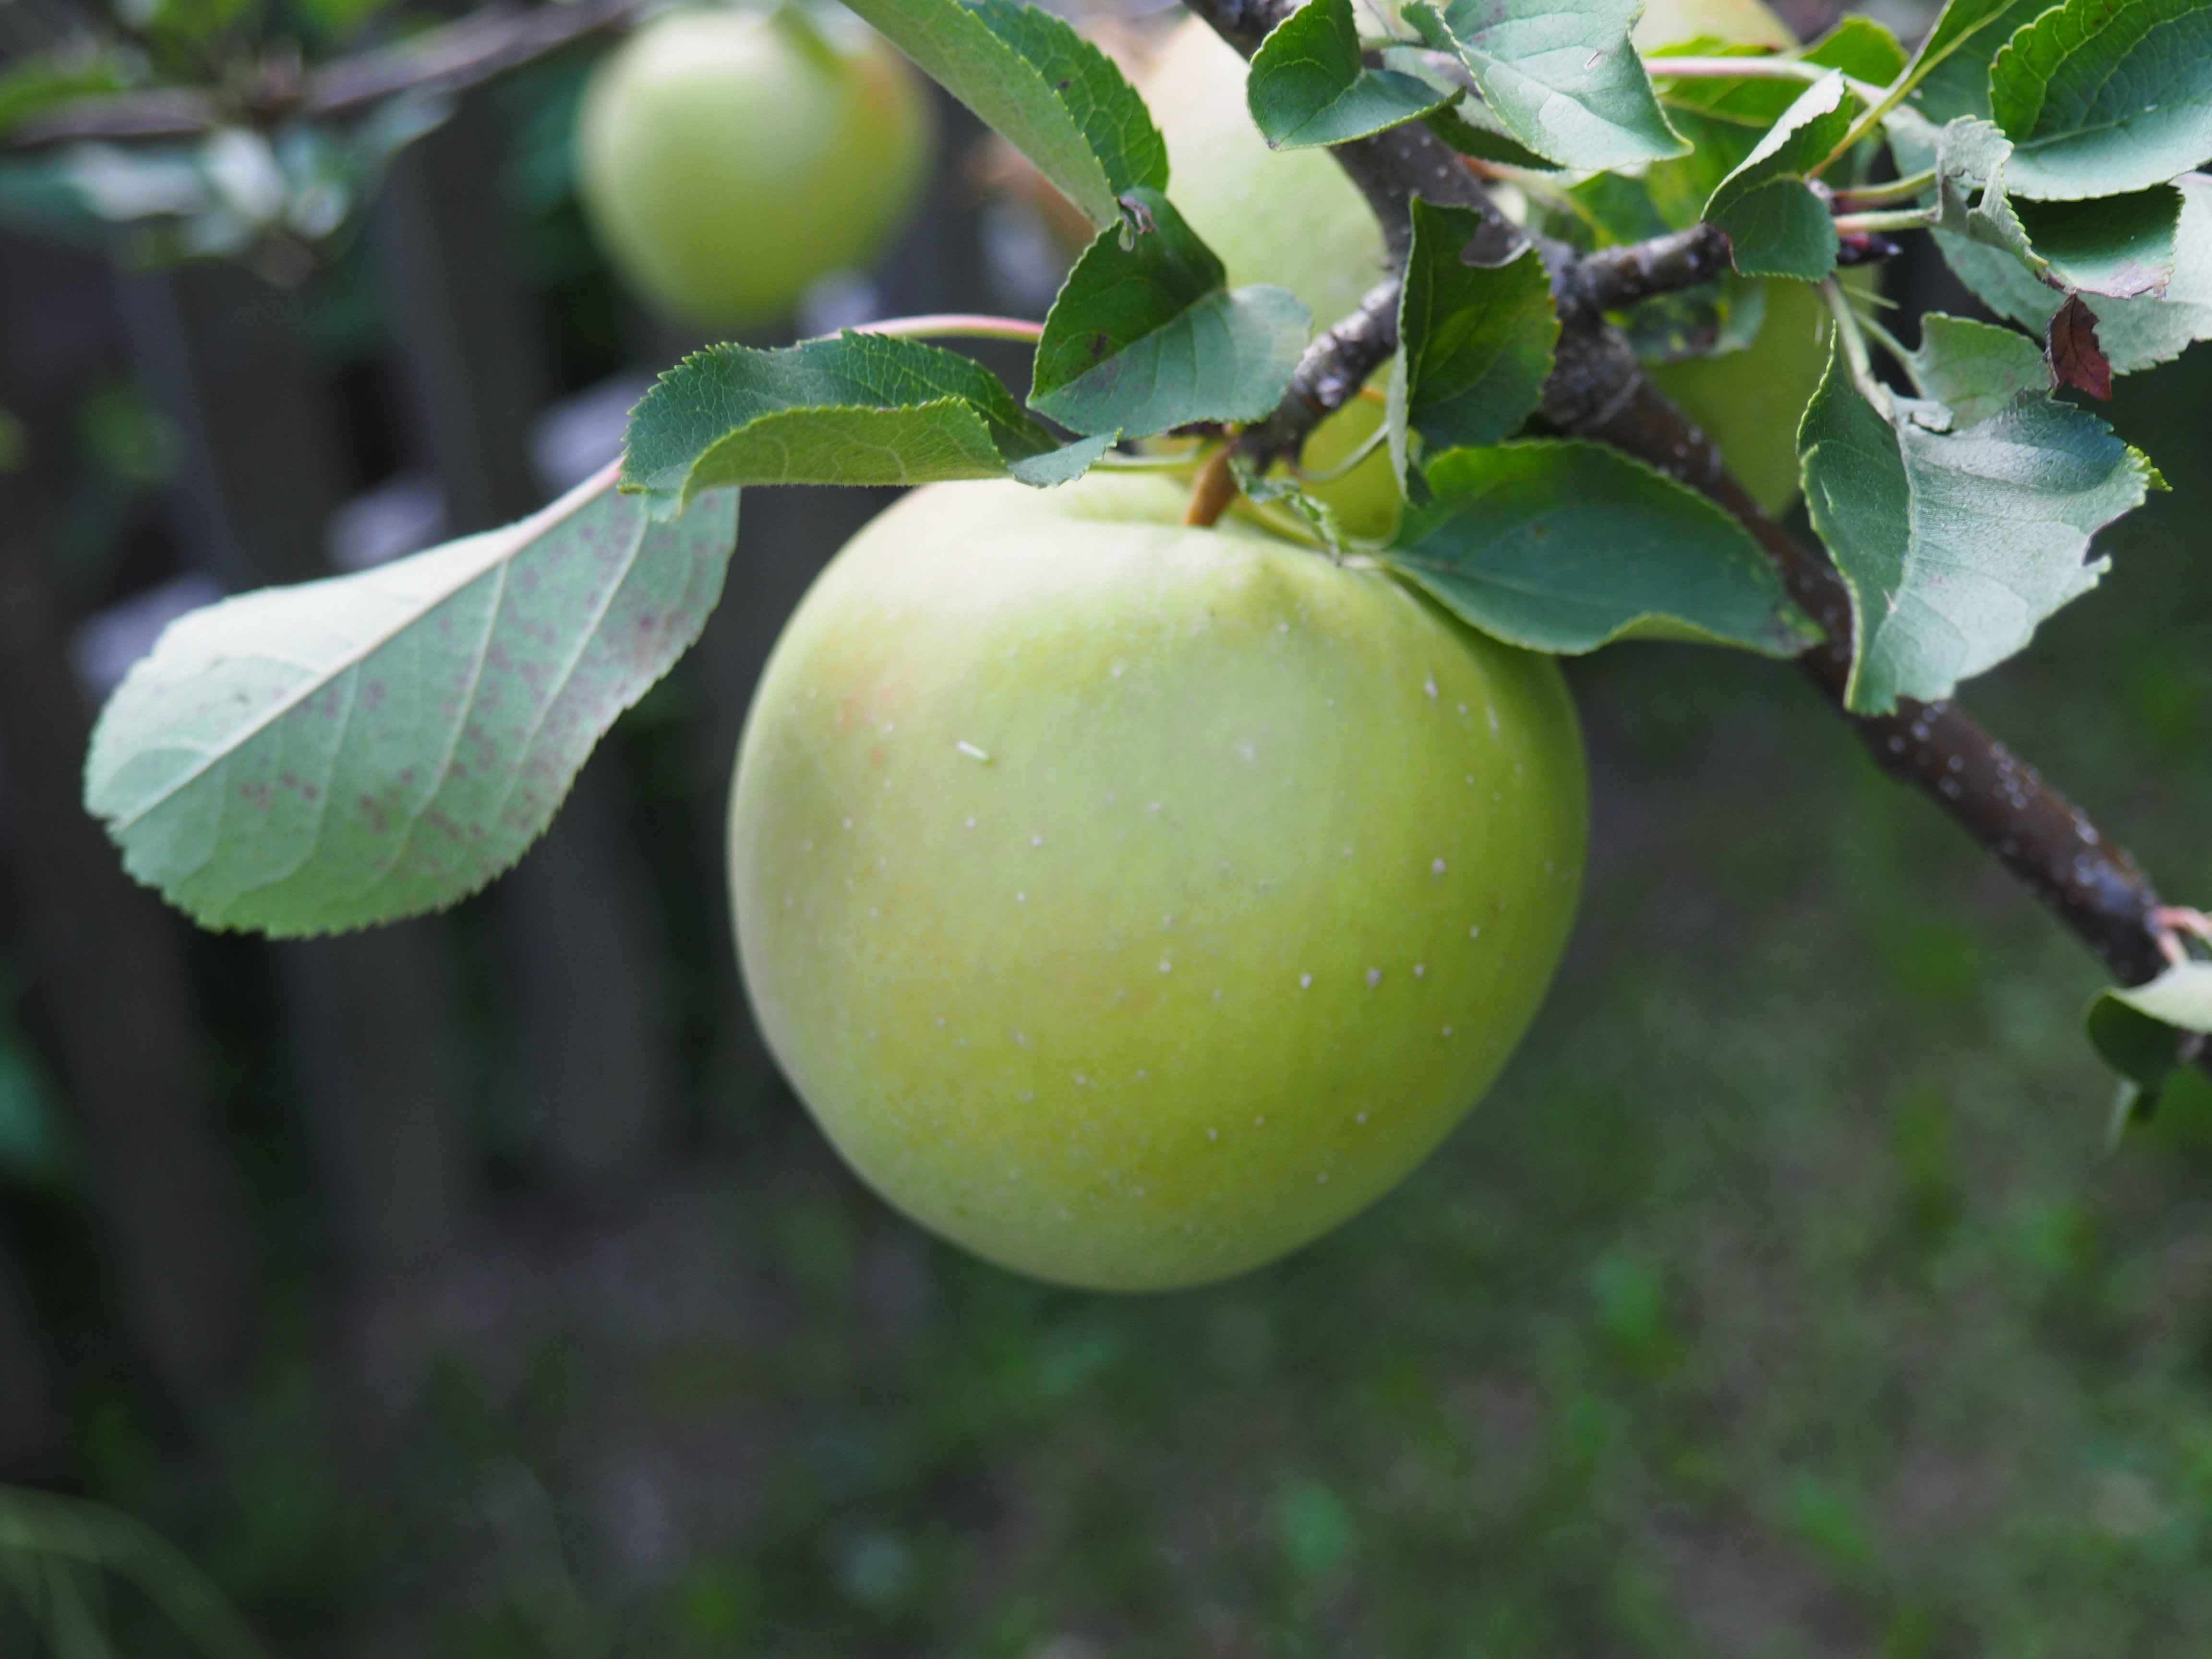
apple, tree, branch, plant, fruit, flower, food, green, produce, park, eat, delicious, frisch, green apple, flowering plant, rose family, acerola, malpighia, healthy diet, damson, land plant, rose order